Art Cologne

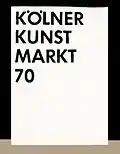
catalogue cover

The "Kölner Kunstmarkt" was founded by gallerists Hein Stünke and Rudolph Zwirner in 1967 in an attempt to reinvigorate the weak market for contemporary art. With Bonn as the new capital city of Germany, the Rhineland – an industrial powerhouse at the centre of Europe driving the West German economy and acting as a hub for the entire western European economy – took over as the centre of the West German art world. The first "Kölner Kunstmarkt" took place in the Gürzenich festival hall in the medieval part of the city; the following year Kunsthalle Köln was added as an additional location. The fair helped to establish Cologne as a new center of contemporary art. A West German dealer and a West German artist set new records at the 1969 edition of Kölner Kunstmarkt: René Block sold a work by Joseph Beuys – known later as "Das Rudel" – at DM 110,000, making Beuys the first West German artist to beat the one-hundred-thousand-mark mark.